History of the Kuomintang

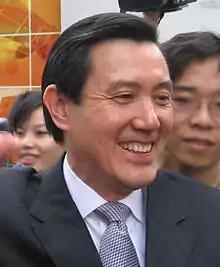
Ma Ying-jeou, the former ROC President and was the former chairman of the Kuomintang from 2005 to 2007

The Kuomintang used traditional Chinese religious ceremonies. The souls of Party martyrs who died fighting for the Kuomintang and the revolution, and the party founder Dr. Sun Yat-sen, were sent to heaven, according to the Kuomintang party. Chiang Kai-shek believed that these martyrs witnessed events on earth from heaven.